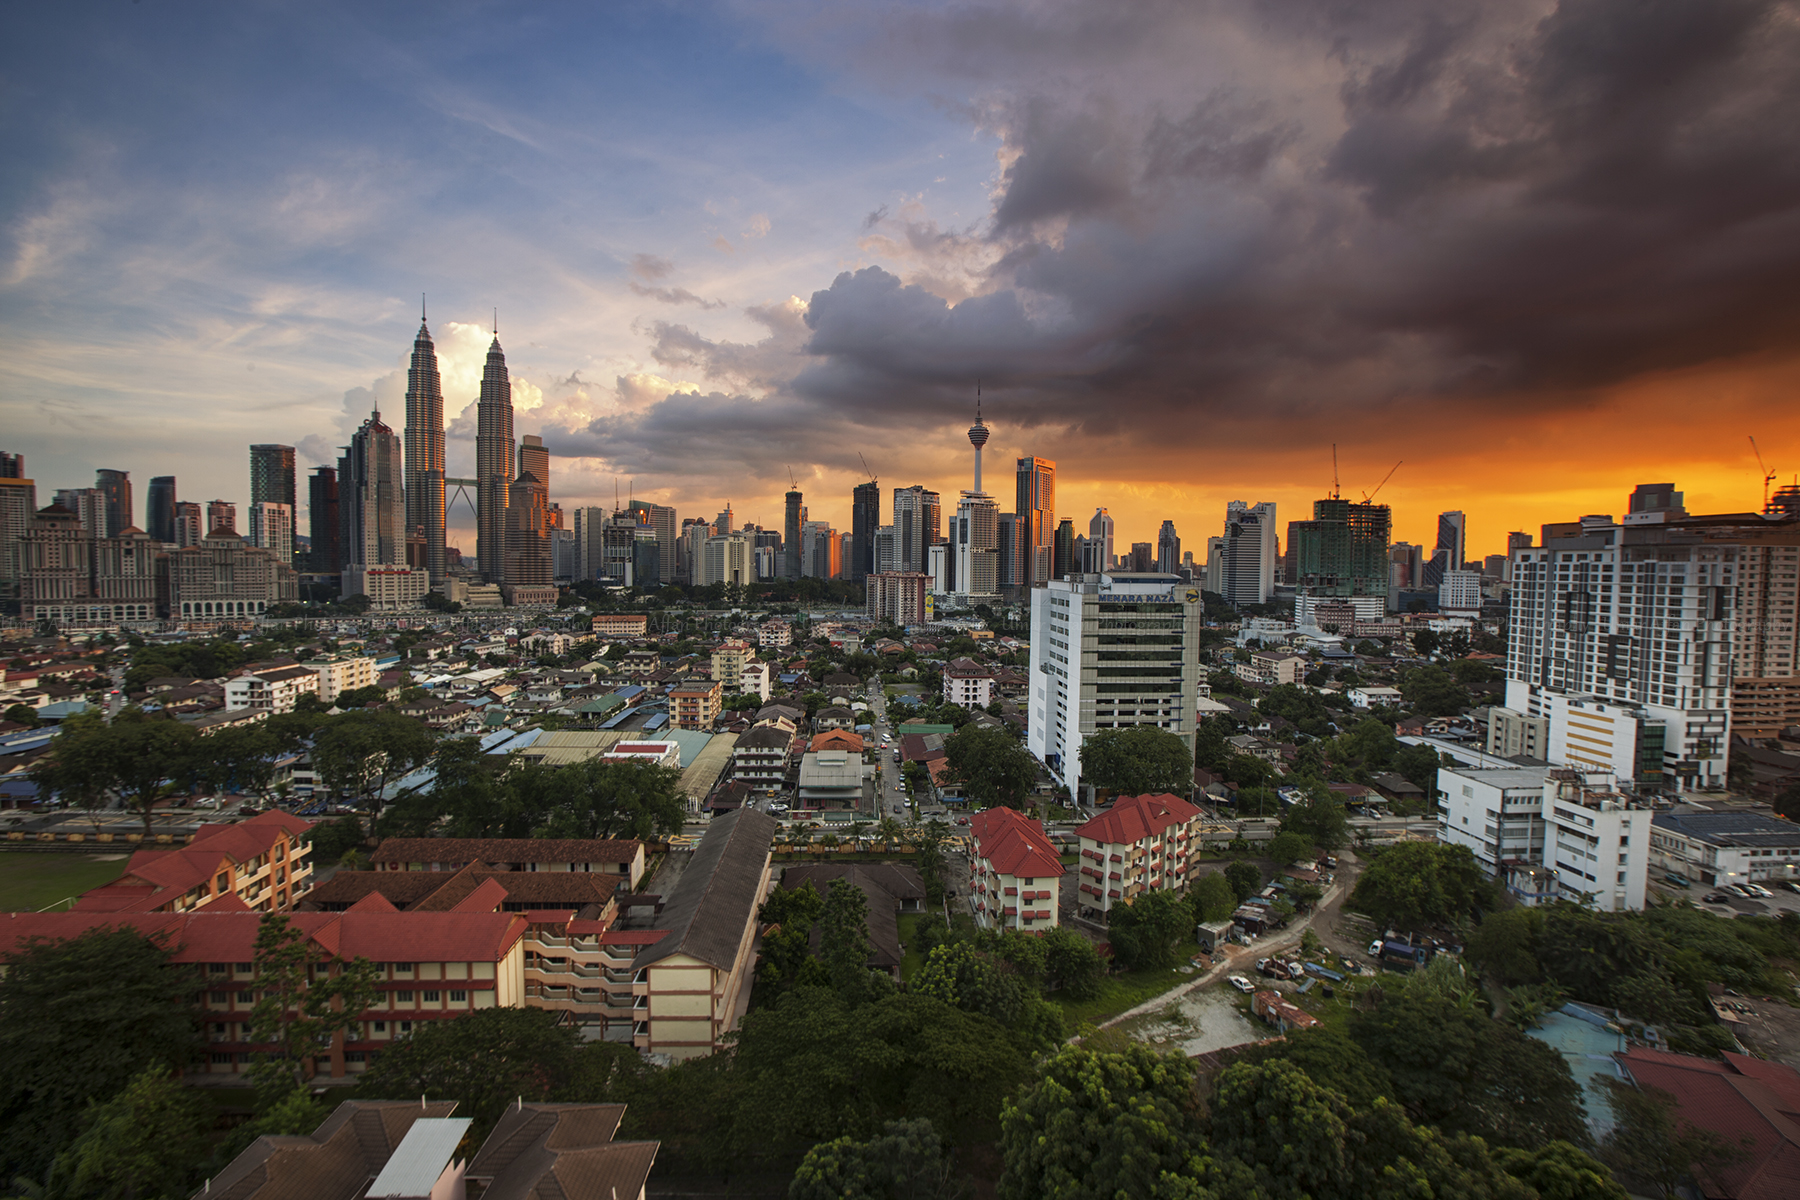
horizon, architecture, sky, sunset, skyline, city, skyscraper, urban, cityscape, panorama, downtown, dusk, evening, tower, landmark, outdoors, skyscrapers, buildings, malaysia, metropolis, neighbourhood, urban area, residential area, twin tower, geographical feature, human settlement, metropolitan area